Rana Bahadur Shah

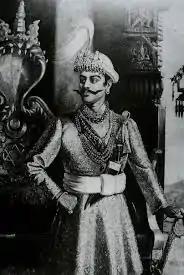
Aggressive looking Rana Bahadur Shah

After Rajarajeshwari took over the regency, she was pressured by Knox to pay the annual pension of 82,000 rupees to the ex-King as per the obligations of the treaty, which paid off the vast debt that Rana Bahadur Shah had accumulated in Varanasi due to his spendthrift habits. The Nepalese court also felt it prudent to keep Rana Bahadur in isolation in Nepal itself, rather than in the British controlled India, and that paying off Rana Bahadur's debts could facilitate his return at an opportune moment. Rajarajeshwari's presence in Kathmandu also stirred unrest among the courtiers that aligned themselves around her and Subarnaprabha. Sensing an imminent hostility, Knox aligned himself with Subarnaprabha and attempted to interfere with the internal politics of Nepal. Getting a wind of this matter, Rajarajeshwari dissolved the government and elected new ministers, with Damodar Pande as the mul kaji, while the Resident Knox, finding himself persona non grata and the objectives of his mission frustrated, voluntarily left Kathmandu to reside in Makwanpur citing a cholera epidemic. Subarnaprabha and the members of her faction were arrested.